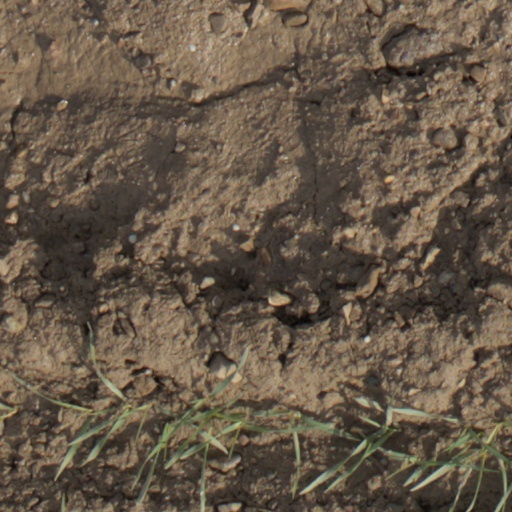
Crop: wheat